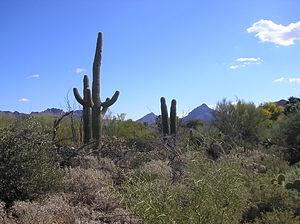
Stanwix Station, dans l'ouest de l'Arizona, est un arrêt sur la ligne de diligences Butterfield Overland Stagecoach, construite dans les années 1850 près de la rivière Gila, à 80 kilomètres environ à l'est de Yuma. C'est à cet arrêt qu'a eu lieu, le 30 mars 1862, le combat le plus à l'ouest de la guerre de Sécession entre nordistes et sudistes.